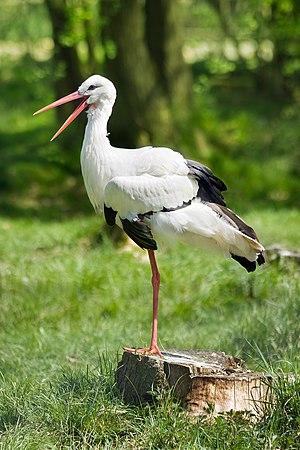
Cigogne blanche (Ciconia ciconia) Poing, Allemagne Türkçe: Cigogne blanche (Ciconia ciconia) Poing, Almanya
Le Marais-Vernier est une région naturelle du département de l'Eure en région Normandie. Issue d'un ancien méandre de la Seine, cette région constitue une dépression semi-circulaire de 4 500 hectares qui regroupe prairies humides, marais, roselières, canaux, mares, étangs, tourbières, courtils et bocages. Cette mosaïque de paysages dans un seul et unique ensemble représente une entité écologique